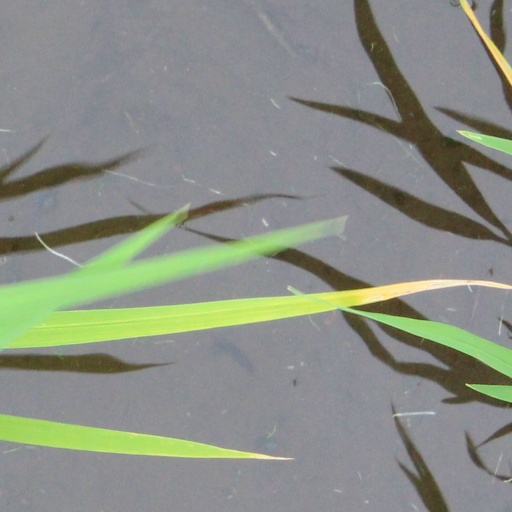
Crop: rice